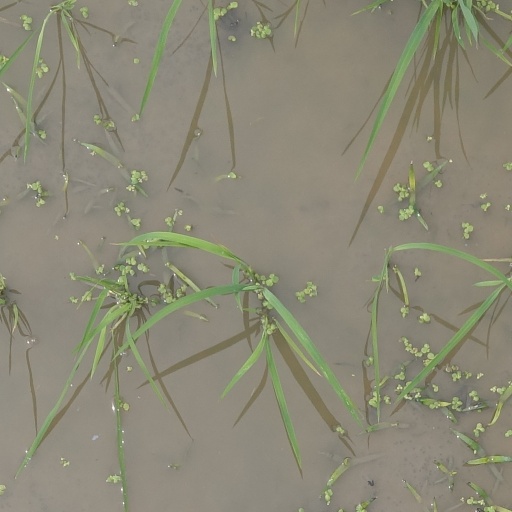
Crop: rice